Madame Tussauds Singapore

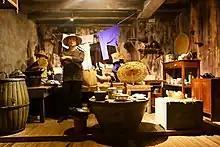
Images of Singapore Gallery

Madame Tussauds Singapore is a wax museum and tourist attraction at the Imbiah Lookout of Sentosa Island in Singapore. It officially opened on 25 October 2014 as the seventh Asian branch of the Madame Tussauds chain of wax attractions worldwide.